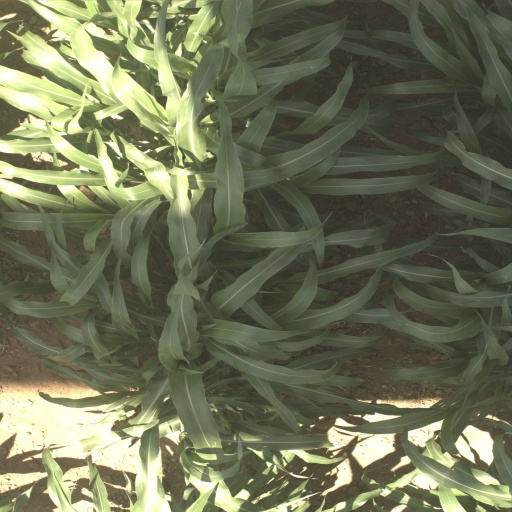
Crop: sorghum